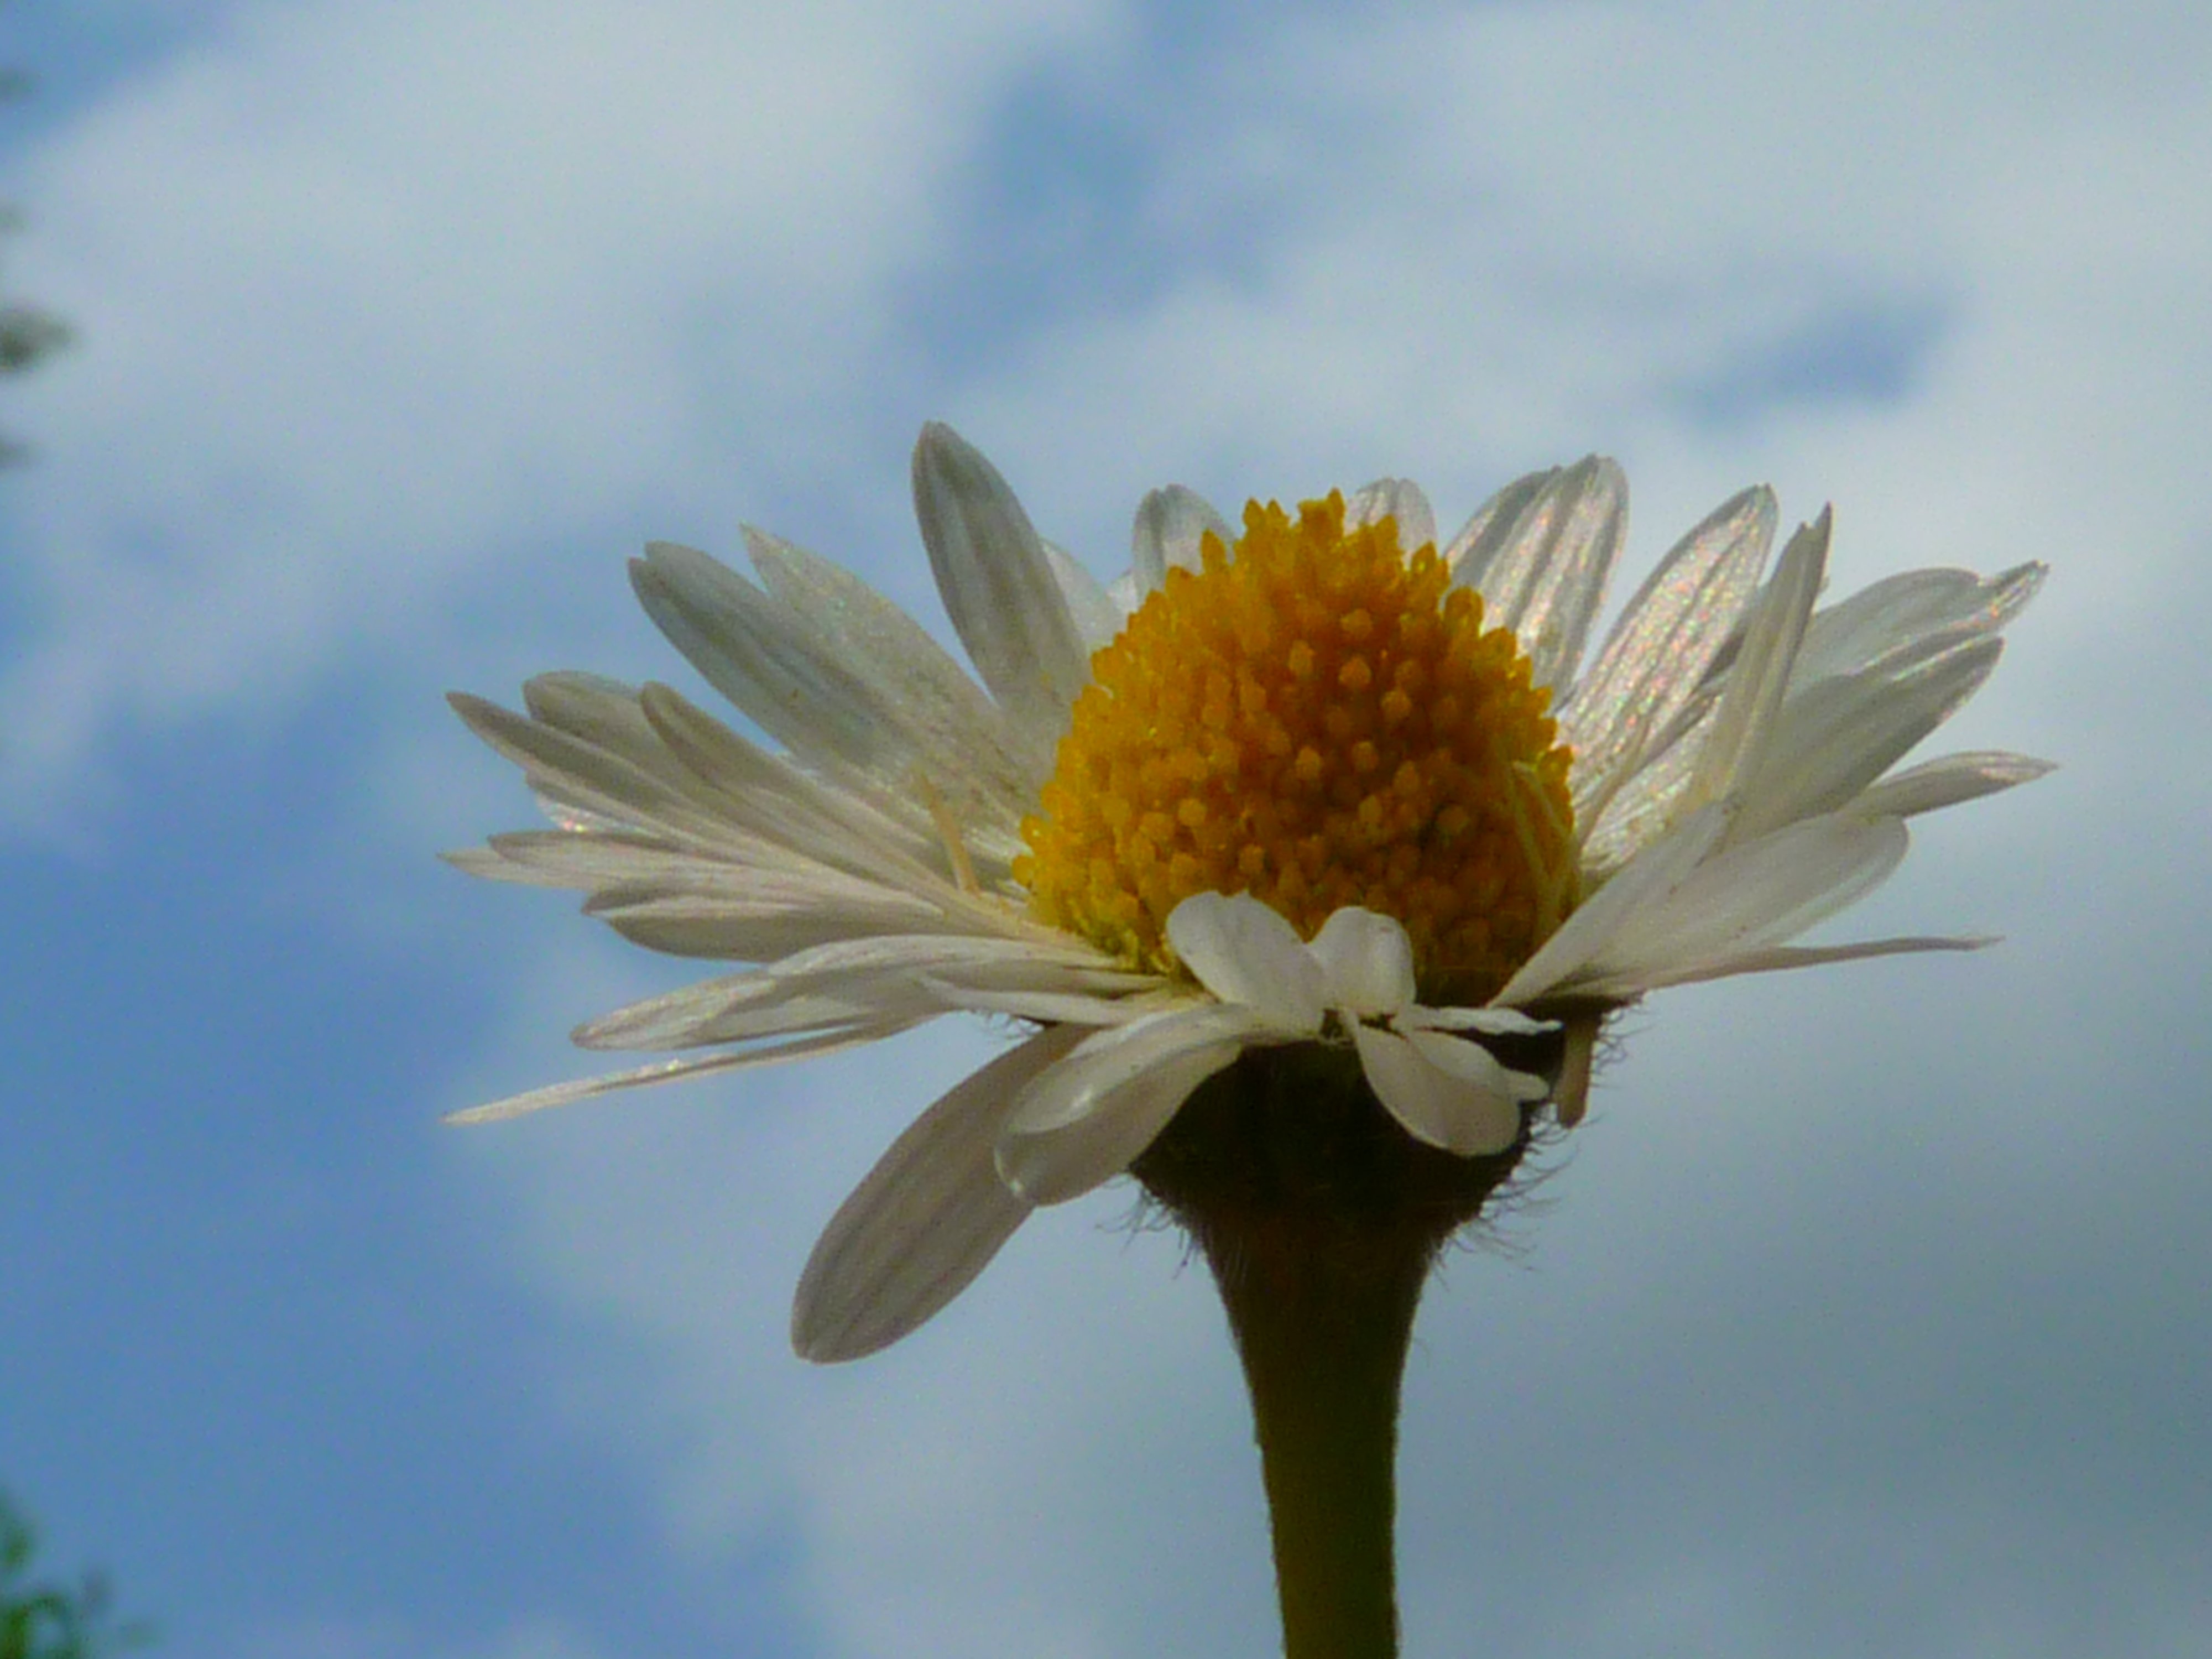
nature, blossom, plant, flower, petal, daisy, spring, botany, yellow, close, flora, wildflower, close up, macro photography, flowering plant, daisy family, oxeye daisy, plant stem, land plant